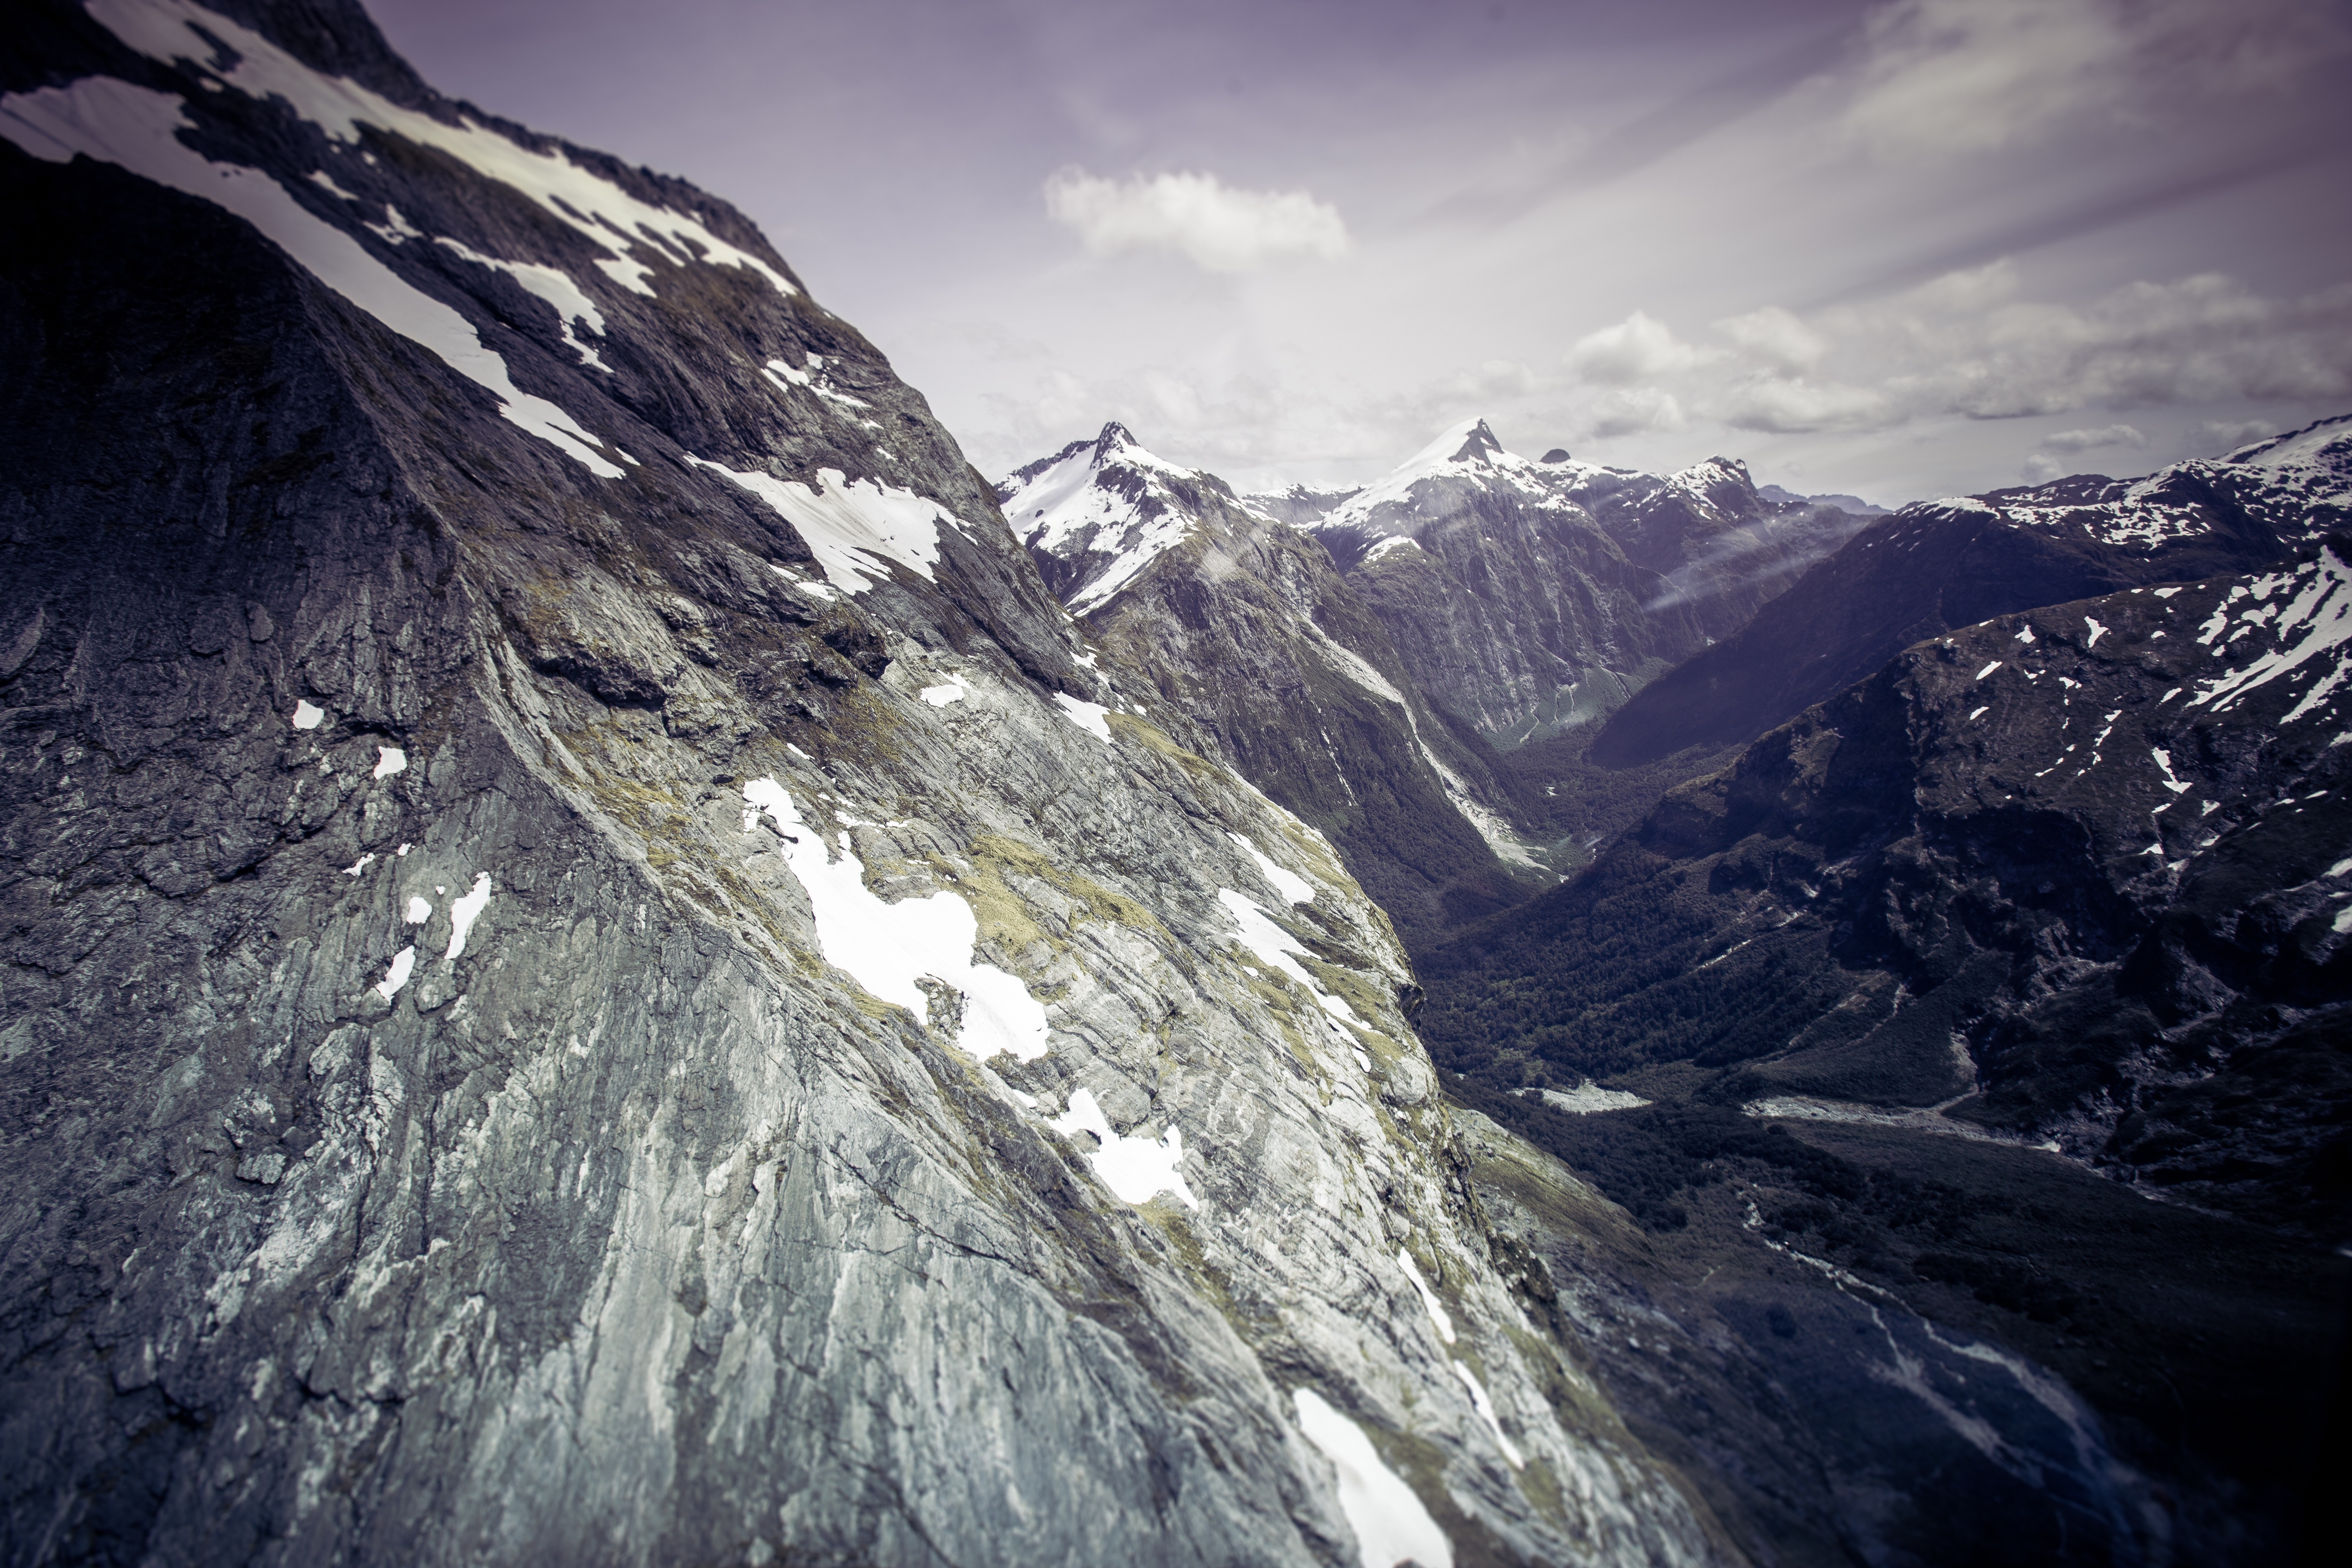
mountain, snow, adventure, mountain range, glacier, weather, extreme sport, terrain, ridge, summit, alps, cirque, landform, mountain pass, geographical feature, mountainous landforms, glacial landform, geological phenomenon